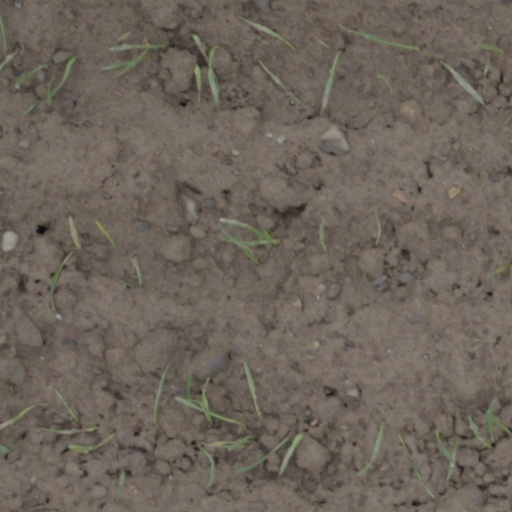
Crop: wheat